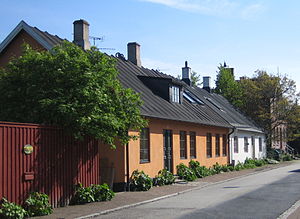
Limhamn
Huse i Limhamn
Limhamn er en forstad til Malmø i Skåne, Sverige.